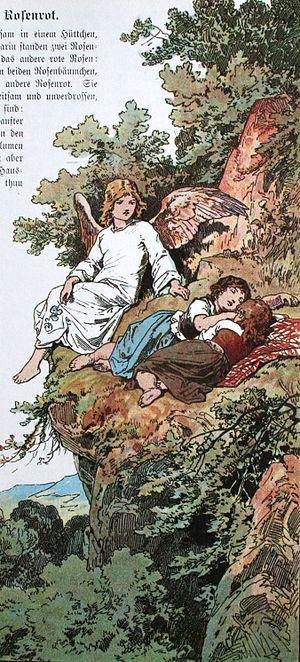
Alexander Zick, né en 1845 à Coblence et mort le 10 novembre 1907 à Berlin, est un peintre et illustrateur allemand proche du courant Jugendstil.